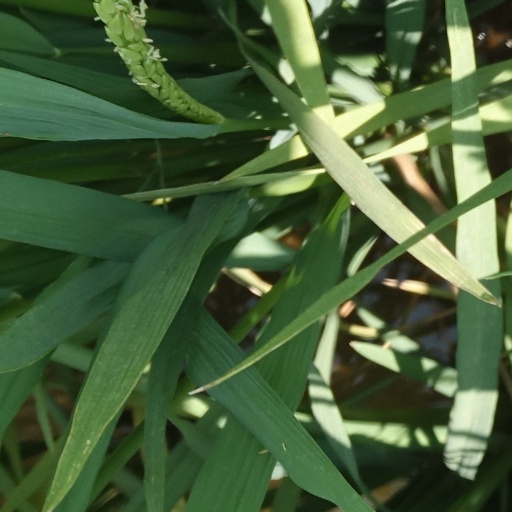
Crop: rice